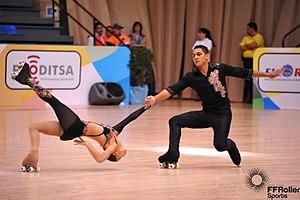
Marine Portet &amp
Le patinage artistique à roulettes est un sport de la Fédération Française de Roller et de skatebord.
Les World Roller Games 2017 sont la première édition des World Roller Games. Celle-ci se déroule du 27 août 2017 au 10 septembre 2017 à Nankin en Chine.